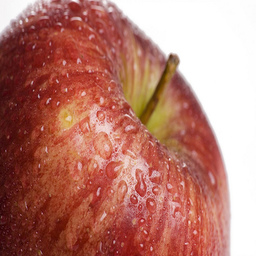
Label: Apple